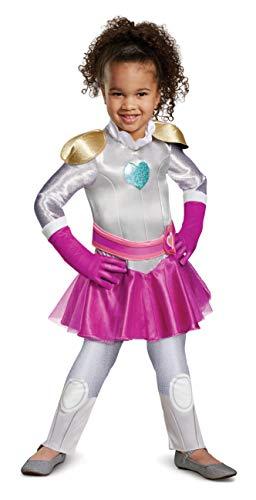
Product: Nella The Knight Classic Child Girl Costume, M (3T-4T)
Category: Clothing, Shoes & Jewelry | Costumes & Accessories | Kids & Baby | Girls | Costumes
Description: NICKELODEON - NELLA THE PRINCESS KNIGHT.
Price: $17.88
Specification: ProductDimensions:34x14x1inches|ItemWeight:7.2ounces|ShippingWeight:7.2ounces(Viewshippingratesandpolicies)|ASIN:B07H5NRDYZ|Itemmodelnumber:14233M|Manufacturerrecommendedage:36months-4years